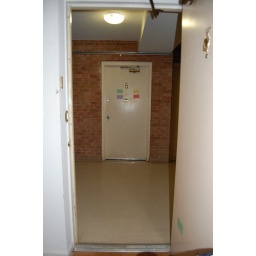
For ds449, &amp;quot;Use a window or a door as a frame for your subject today in a photograph.&amp;quot;